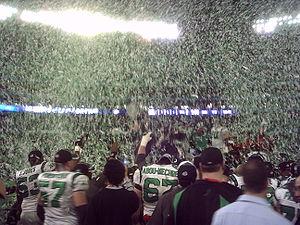
Le football canadien est un sport collectif originaire du Canada. Il allie des stratégies complexes et un jeu physique intense. Le but du jeu est de marquer des points en portant un ballon ovale jusqu'à la zone de but adverse au bout du terrain. Le ballon peut être avancé en le portant ou en le lançant à un coéquipier. Les points peuvent être marqués de différentes façons comme en franchissant la ligne de but avec le ballon, en lançant la balle à un autre joueur situé de l'autre côté de la ligne de but qui donne 6 points, en plaquant un joueur adverse ayant le ballon dans sa propre zone de but ou en bottant le ballon entre les poteaux du but adverse, ce qui donne 3 points. Le vainqueur est l'équipe ayant marqué le plus de points à la fin du match.